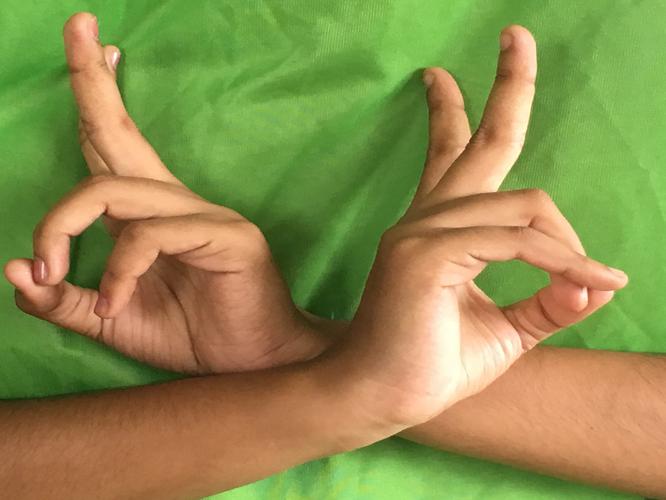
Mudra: Kartariswastika
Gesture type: double_hand